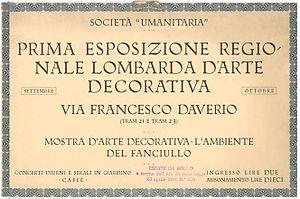
La Biennale des arts décoratifs de Monza, est une manifestation internationale dédiée aux arts décoratifs, créée en 1923, à Monza, en Lombardie.